Hyder Ali

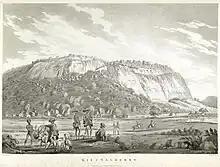
Krishnagiri Fort was besieged in the first Anglo-Mysore war in 1768, and finally surrendered to the English, who held it briefly

After the Battle of Buxar, the British, led by Hector Monro, decided to support the Maratha Confederacy against the Shah Alam II, the Nawabs and Mysore.